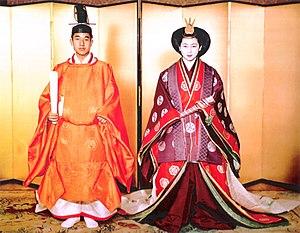
Akihito est empereur du Japon, de la mort de son père, Hirohito, le 7 janvier 1989, à son abdication, le 30 avril 2019. Il est officiellement intronisé le 12 novembre 1990. La Constitution japonaise de 1947 limite son rôle à celui de « symbole de l'État et de l’unité du peuple japonais ». Avant son accession au trône du chrysanthème, qui marque la fin de l'ère Shōwa et le début de l'ère Heisei, il fut prince héritier pendant 37 ans de 1952 à 1989.